Addis Ababa

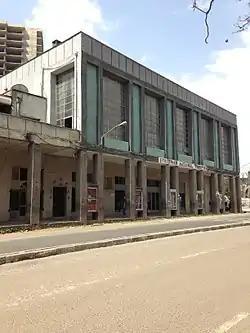
The Ethiopian National Theatre entrance

The National Museum of Ethiopia hosts many artifacts and artistic treasures in Ethiopia. It is also home of archaeological exhibition. The partial specimen of Australopithecus afarensis, and its successor Selam are noteworthy among viewed galleries in the museum. The museum also has wide-range ceremonial costumes of Solomonic dynasty, which was initiated in 1936. Arts include mostly works of Afewerk Tekle, one of the most renowned gallery, and the depiction of meeting between Solomon and Queen of Sheba.